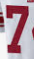
Number: 7